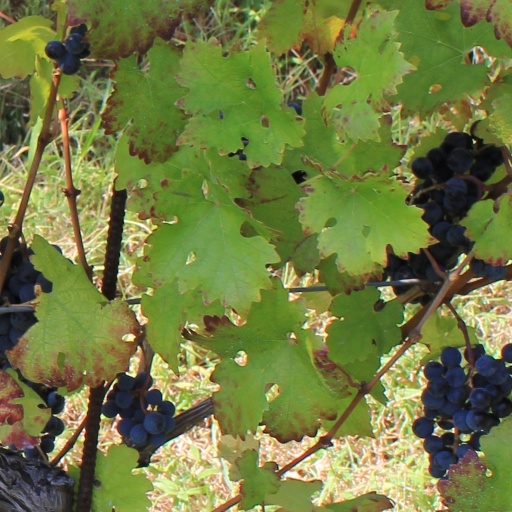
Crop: grape